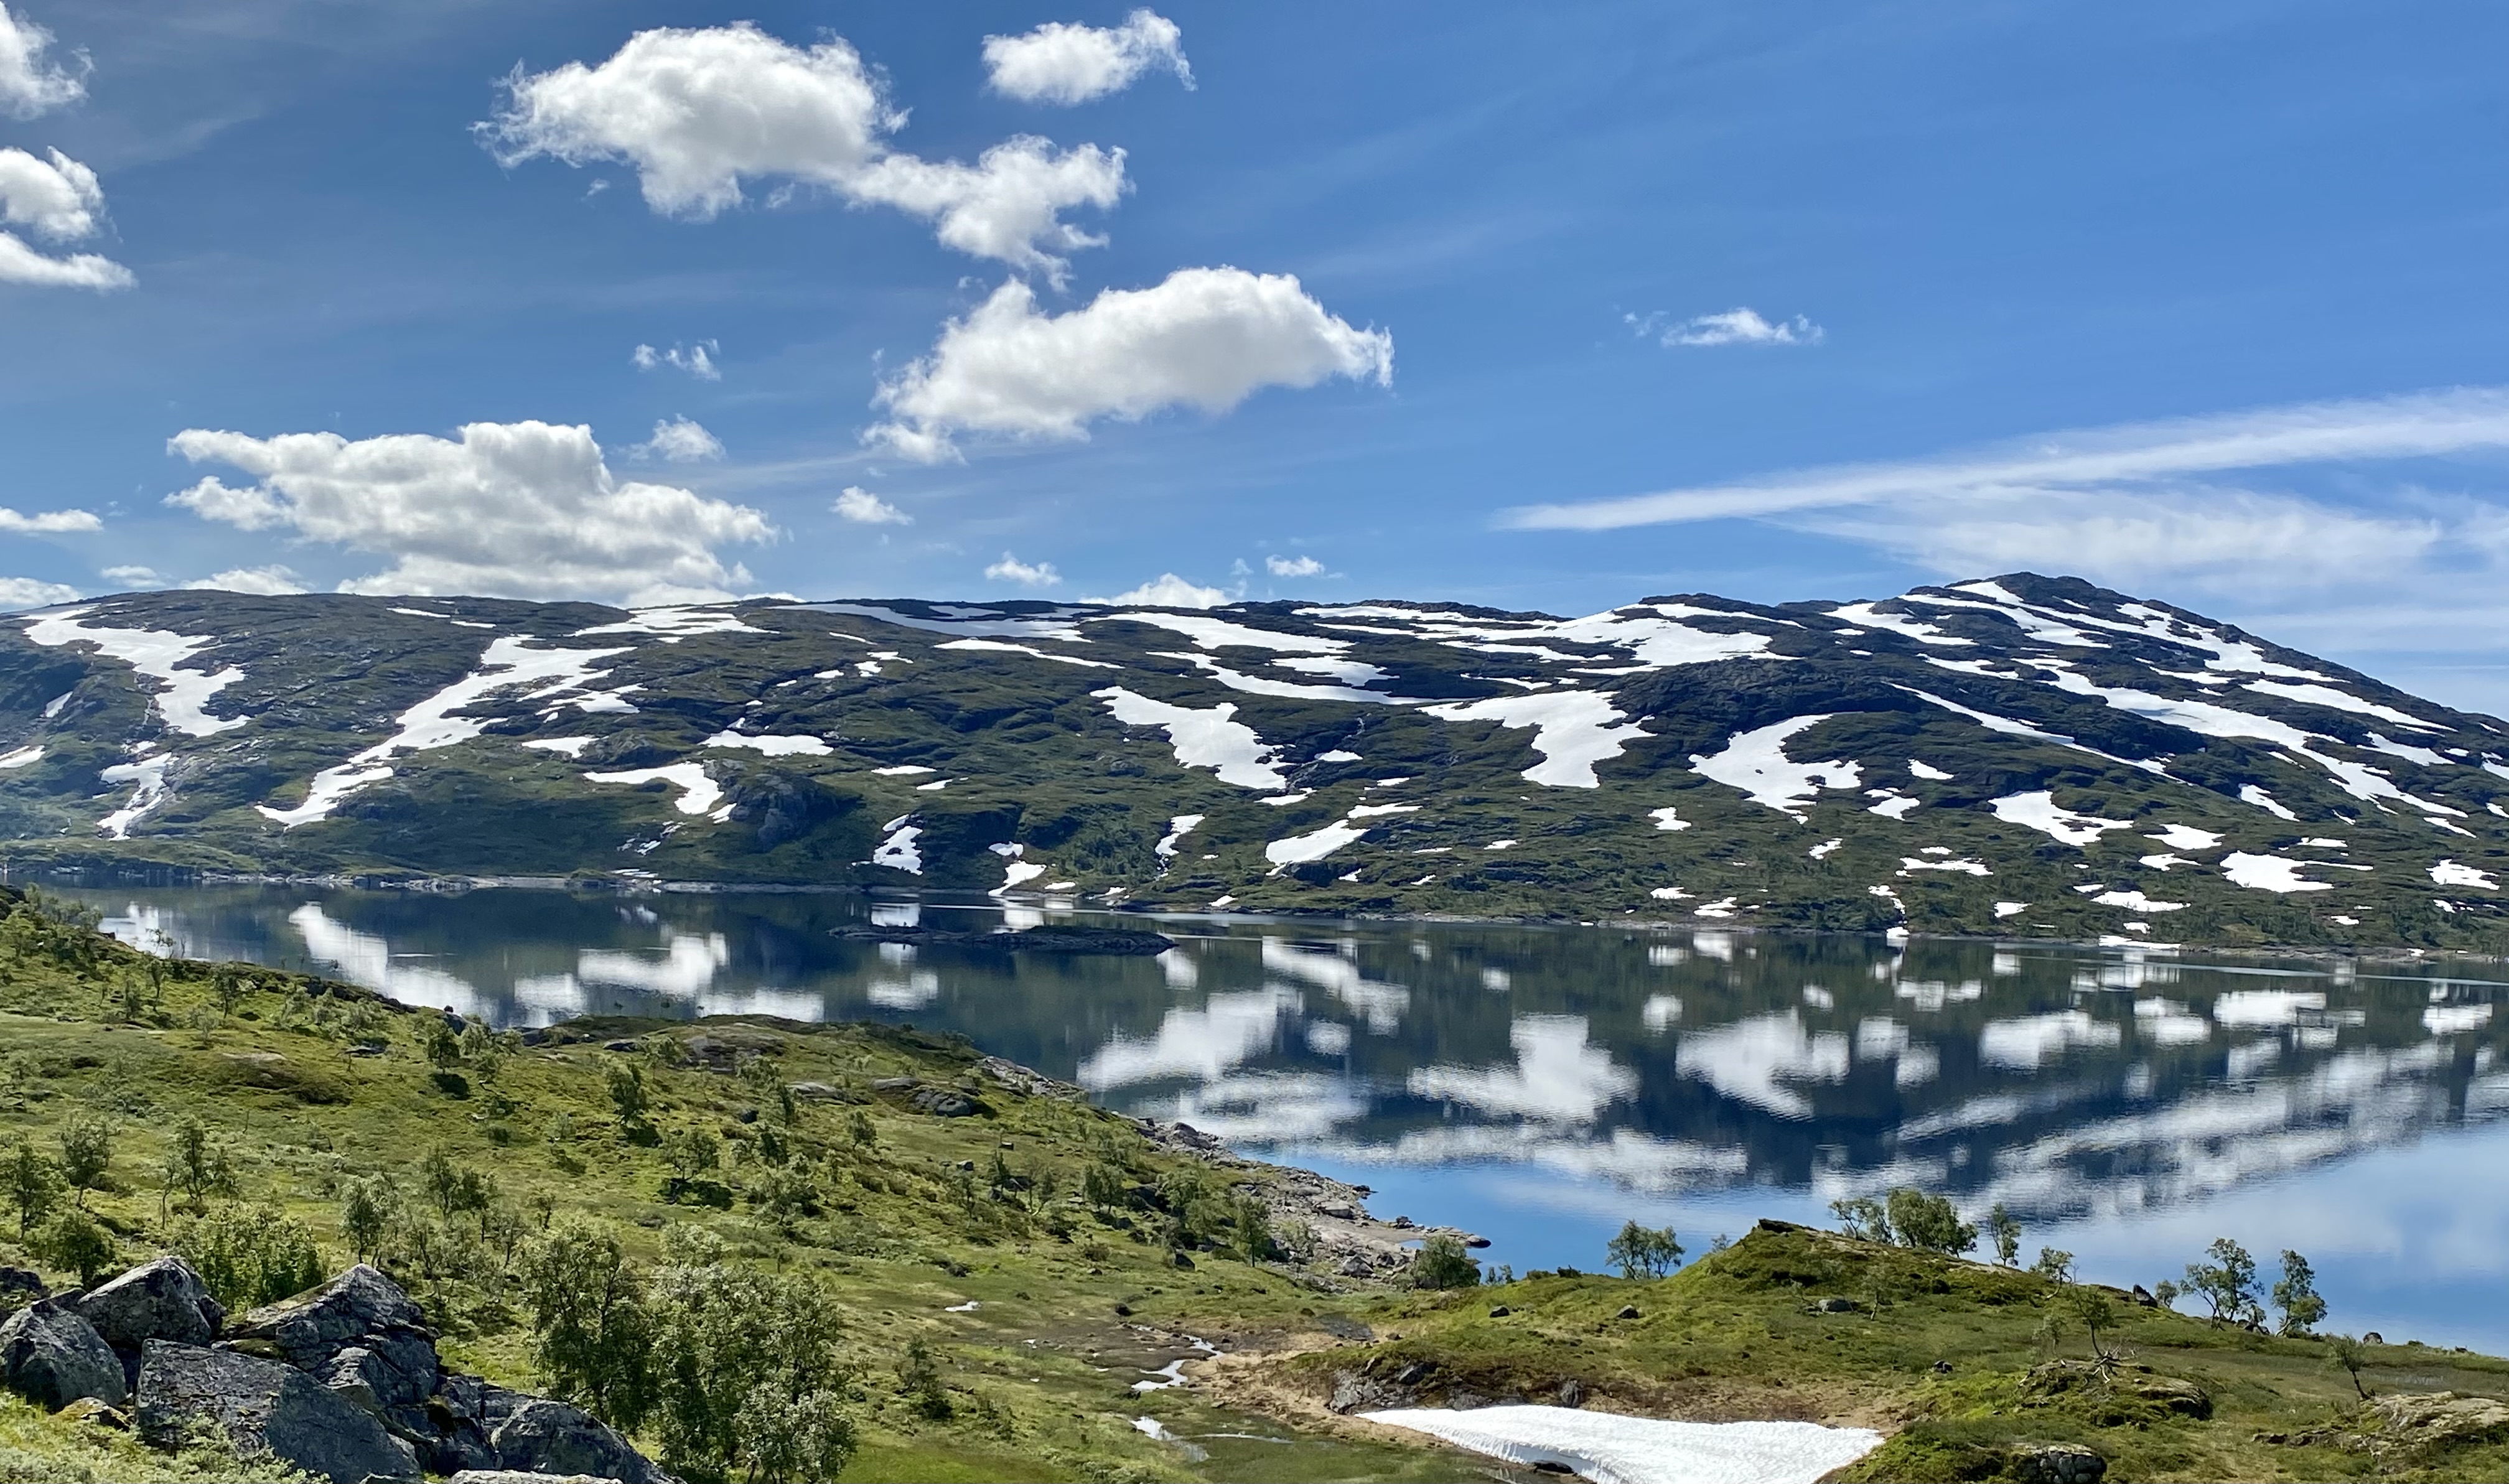
natural, cloud, sky, water, water resources, mountain, snow, natural landscape, azure, highland, slope, lake, ice cap, body of water, watercourse, terrain, glacial landform, bank, cumulus, landscape, grassland, mountainous landforms, valley, geological phenomenon, mountain range, grass, hill, nunatak, massif, winter, hill station, reservoir, tarn, glacier, fell, reflection, geology, ridge, summit, wilderness, glacial lake, lake district, freezing, sound, meteorological phenomenon, loch, mountain river, ocean, rock, moraine, tundra, inlet, bay, coast, arctic, pasture, cirque, sea, peninsula, mountain pass, vacation, alps, tourism, road, river, crater lake, ice